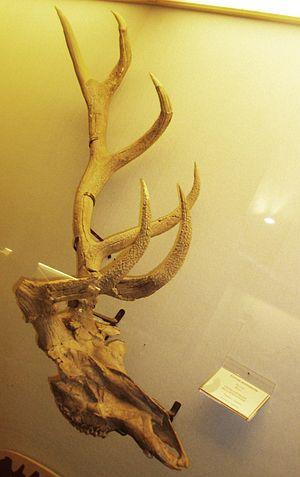
La liste des espèces d'animaux disparus d'Europe comptabilise les animaux éteints, réintroduits et disparus localement d'Europe du Pliocène à l'Holocène.